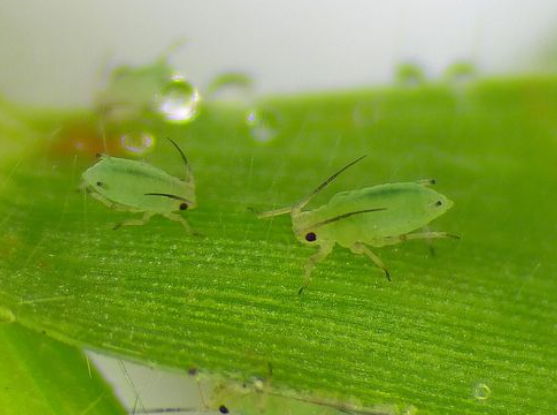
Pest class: greenbug